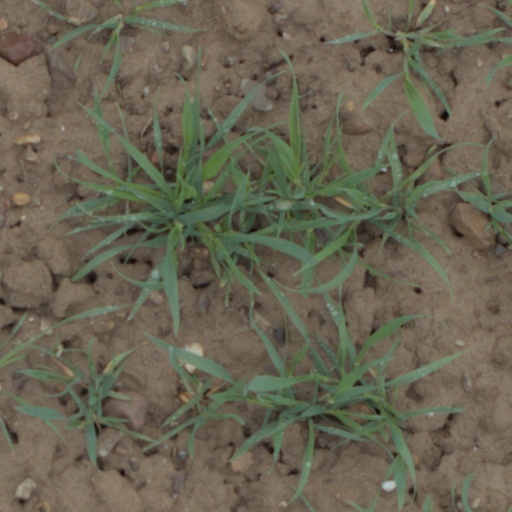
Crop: wheat